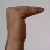
The image shows a hand gesture representing a space in Indian Sign Language.